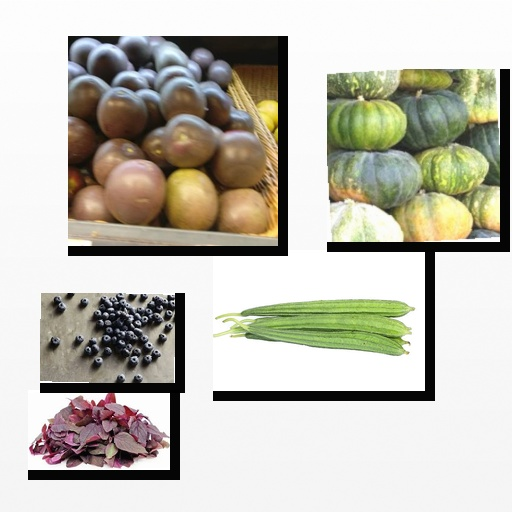
Food items: passion_fruit, ridge_gourd, pumpkin, blueberry, amaranth